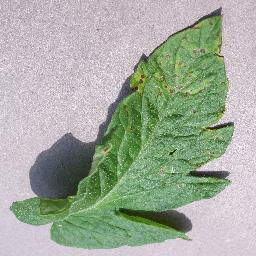
Label: Tomato___Septoria_leaf_spot